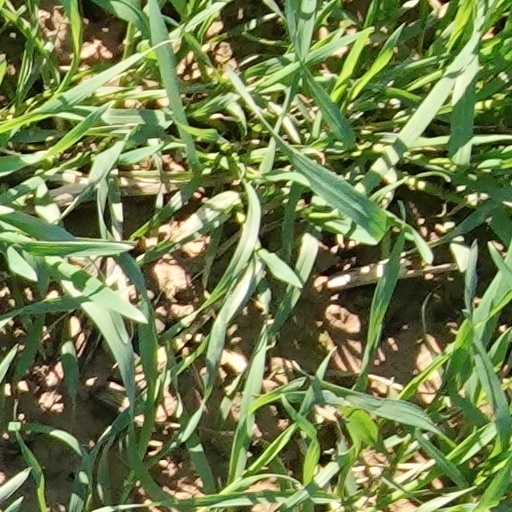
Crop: wheat